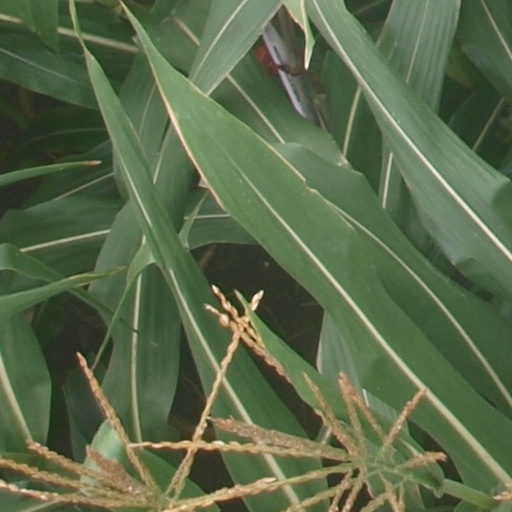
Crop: maize; corn